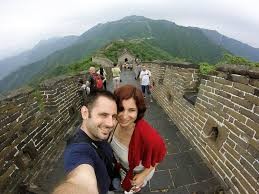
Landmark: Great Wall of China